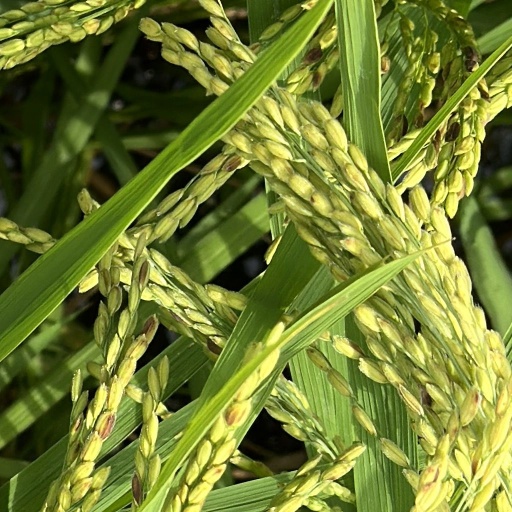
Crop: rice